Andy Martin (American musician)

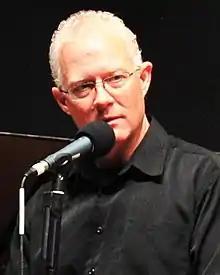
Martin in 2012

Andy Martin is an American jazz trombonist and Los Angeles studio player. He has recorded 12 albums as a leader or co-leader highlighted by the widely acclaimed record with the Metropole Orchestra. He is a member of Gordon Goodwin's Big Phat Band and was the featured soloist with Bill Holman big band for 15 years. Martin is also a member of the Pacific Jazz Orchestra led by Chris Walden, and has been in Tom Kubis' big band since its inception. Andy has recorded and toured with many renowned artists such as Poncho Sanchez, Arturo Sandoval, Quincy Jones, Michael Bublé, John Legend, David Foster, Earth, Wind & Fire, Lady Gaga, Lizzo, Coldplay, Metallica, Black Eyed Peas, Jennifer Hudson, Josh Groban, and The Who.